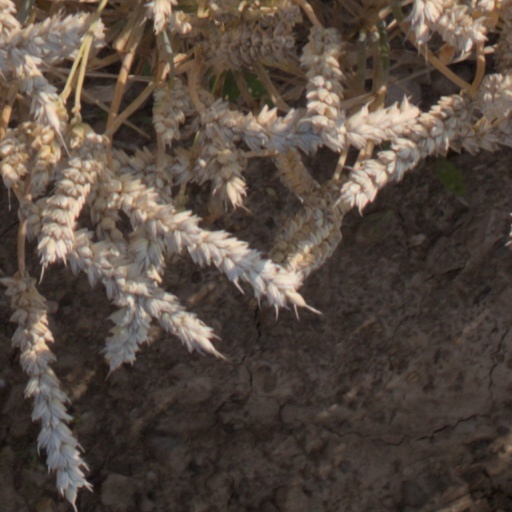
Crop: wheat